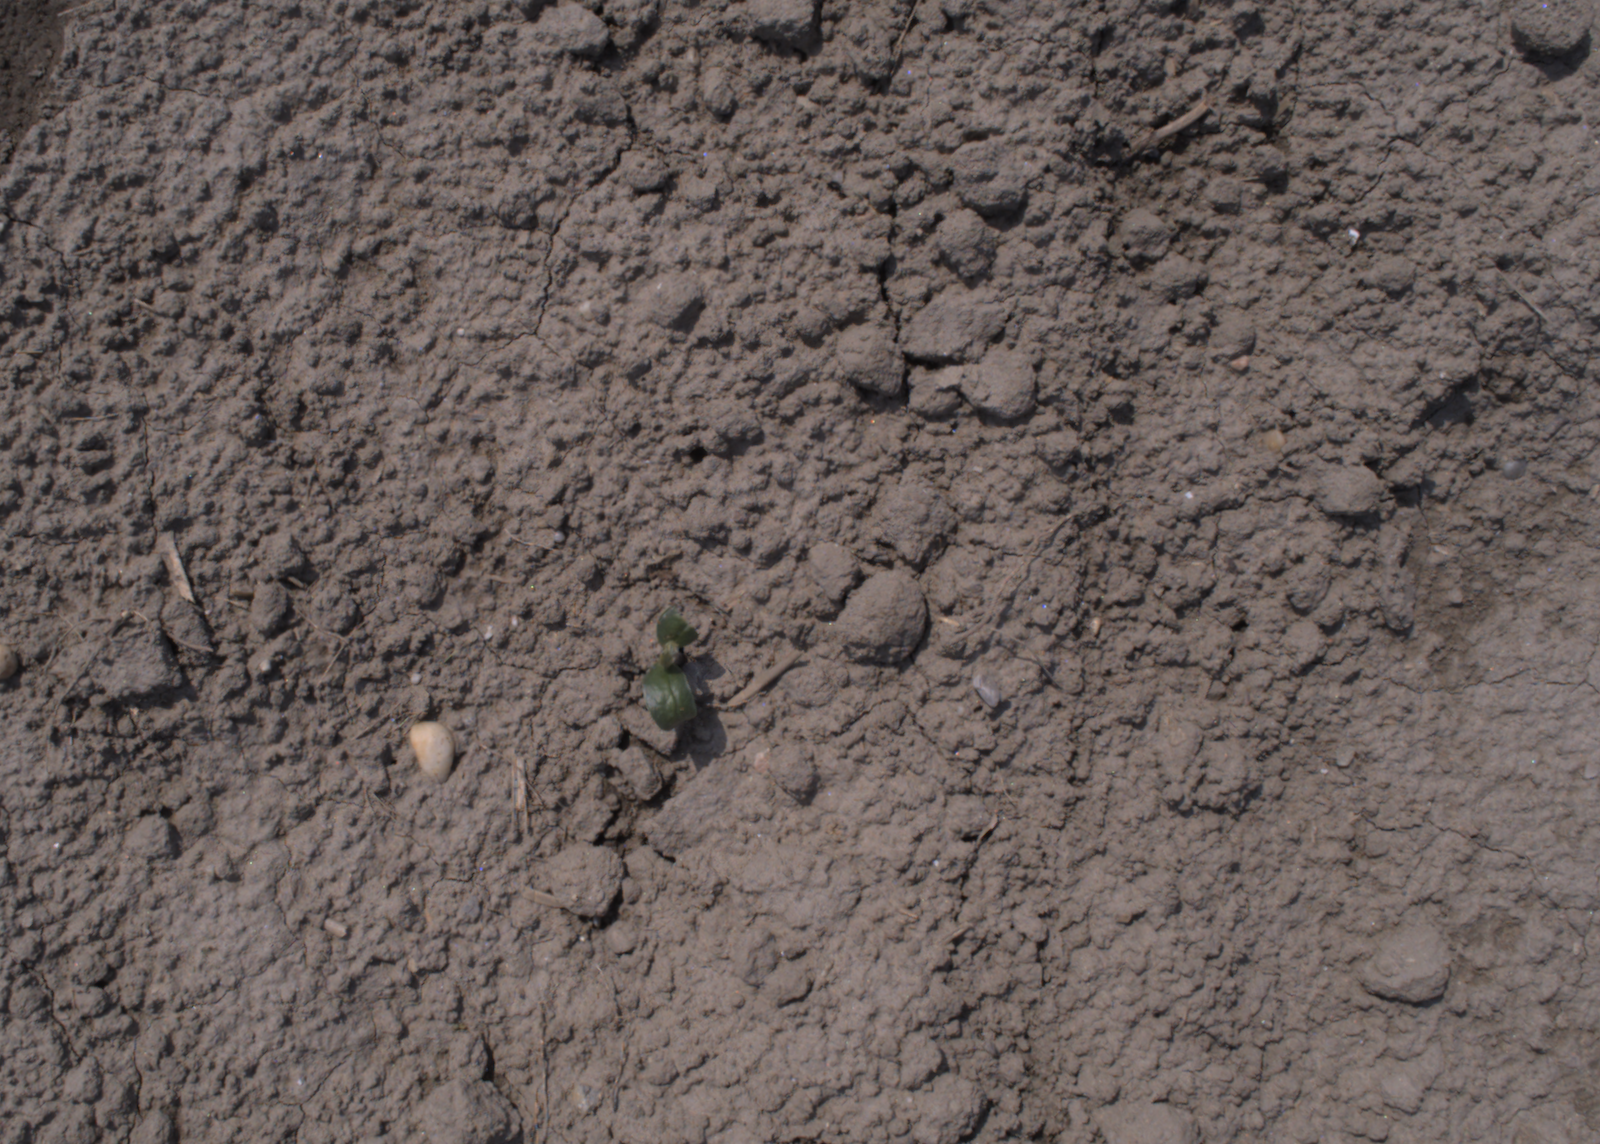
Capture date: 06.08.2020 12:41:31
Weather: sunny
Wind: medium
Seeding date: 21.07.2020
Plant canopy height (mm): 890